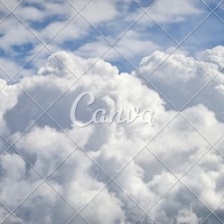
Cloud type: Cirrocumulus